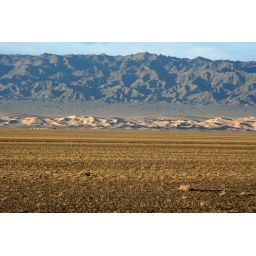
Looking across the Gobi desert towards a line of sand dunes at the base of a mountain range, in western Mongolia.